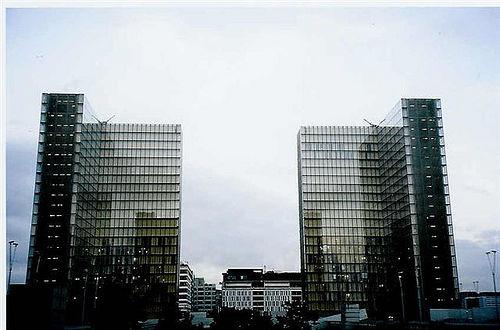
Weather: cloudy or overcast